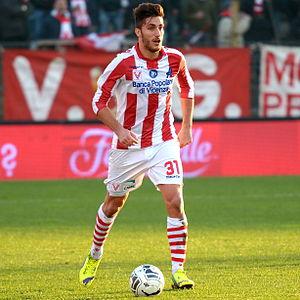
Mario Sampirisi, né le 31 octobre 1992 à Caltagirone, est un footballeur italien qui évolue au poste de défenseur au FC Crotone.